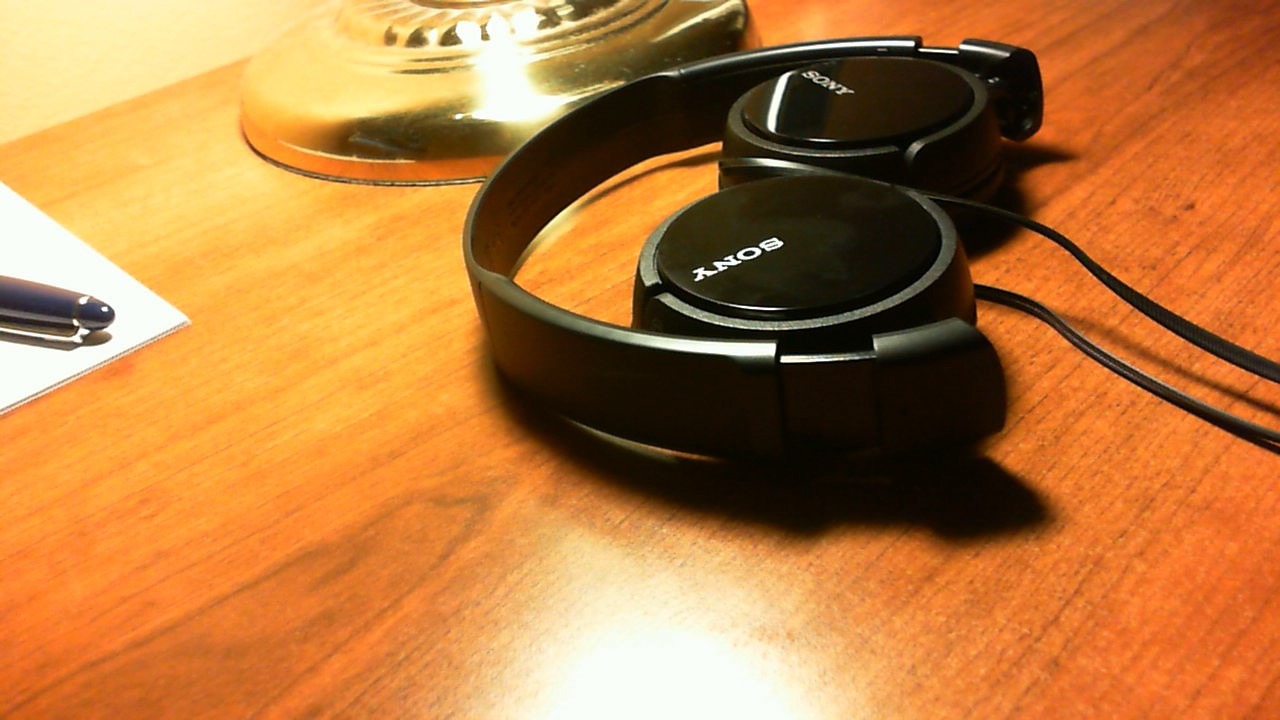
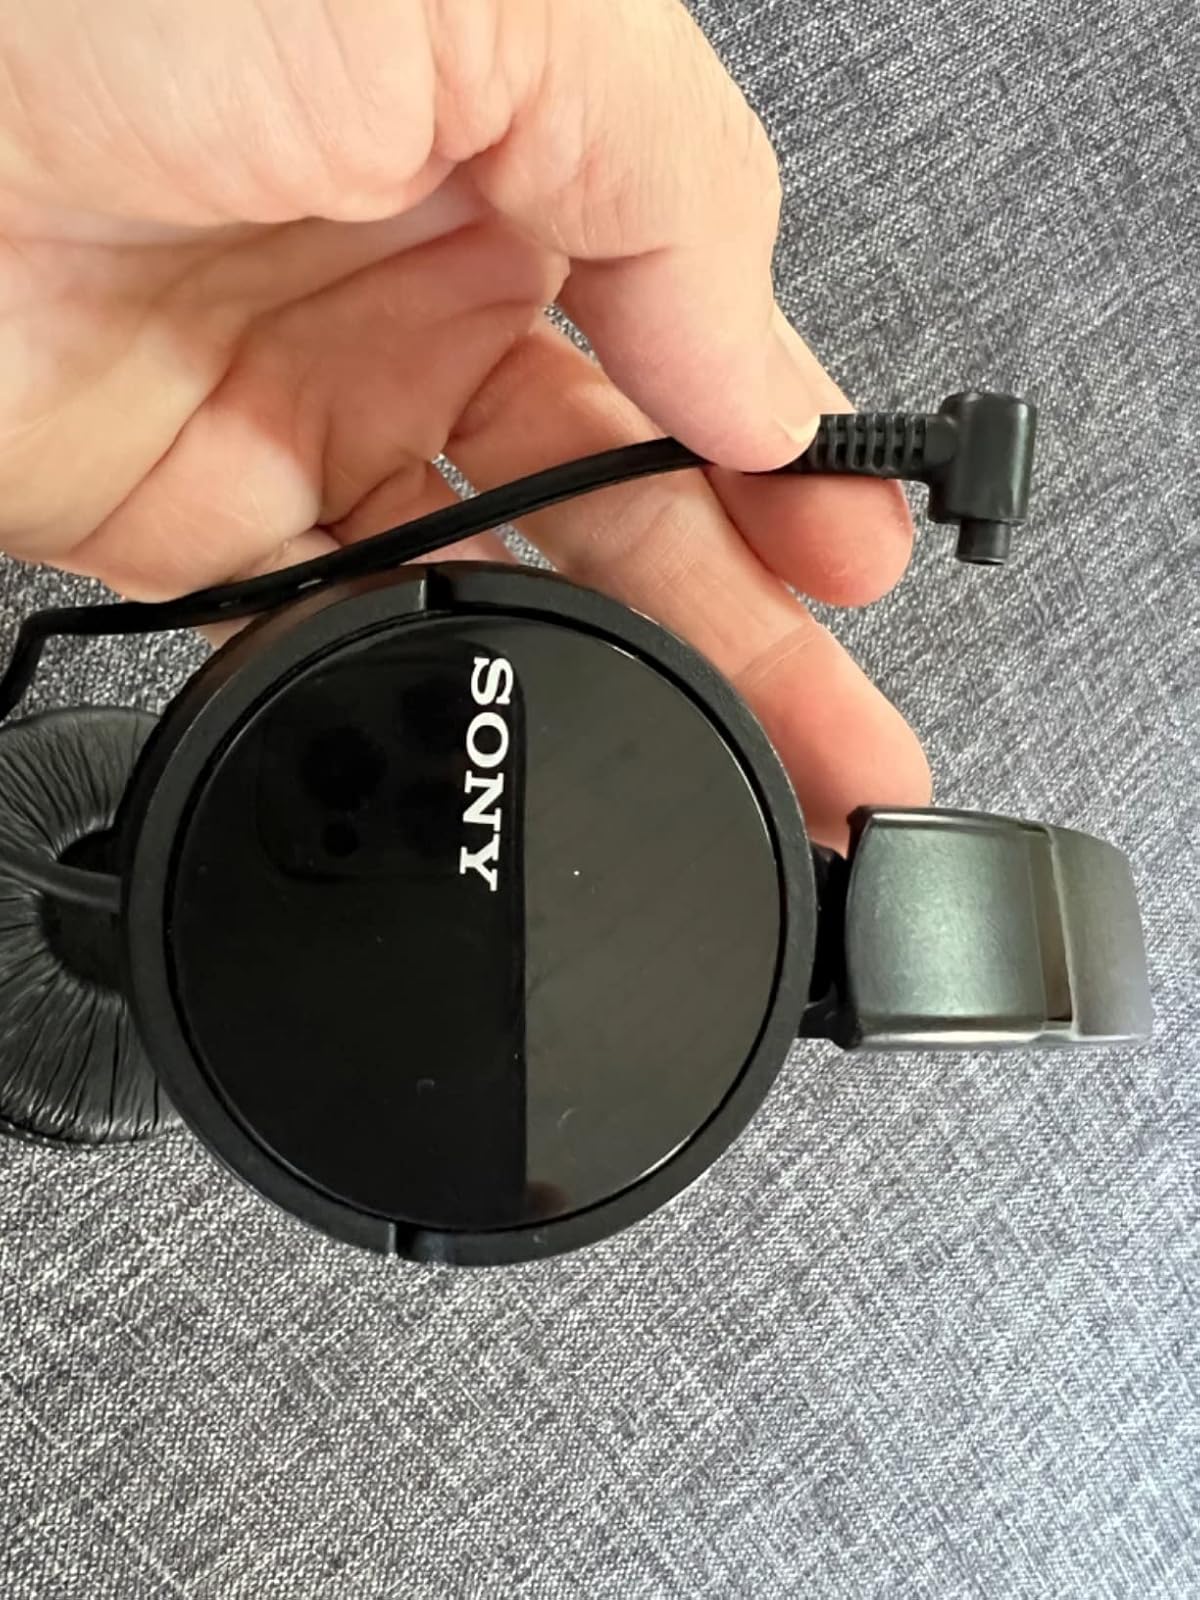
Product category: headphones
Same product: yes